Malahide

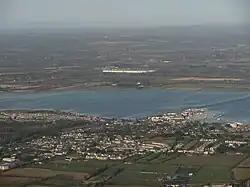
An aerial view of Malahide

Malahide is situated north of the city of Dublin, lying between Swords, Kinsealy and Portmarnock. It is situated on the southern shore of an estuary where the Broadmeadow River comes to the sea; on the opposite side of the estuary is Kilcrea, and, some way inland, Donabate. To the west of the village, the Gay Brook or Gaybrook Stream passes through Yellow Walls, once a small separate village, to reach the estuary in a marshy area.